2012 ARCA Racing Series

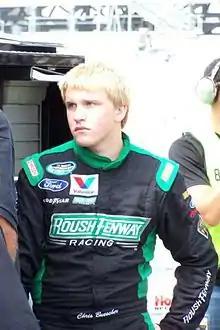
Chris Buescher, the 2012 ARCA champion.

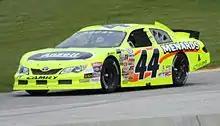
Frank Kimmel, driving the No. 44 car for ThorSport Racing, finished second behind Buescher in the championship by 75 points.

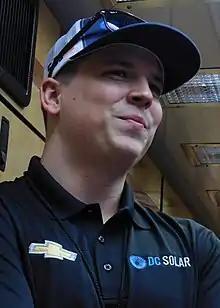
Brennan Poole finished third in the championship.

The 2012 ARCA Racing Series presented by Menards was the 60th season of the ARCA Racing Series. The season began on February 18 with the Lucas Oil Slick Mist 200 and ended on October 19 with the Kansas ARCA 150. Chris Buescher won the championship over Frank Kimmel by 75 points after a heated battle. Alex Bowman was named Rookie of the Year after battling Brennan Poole all season.